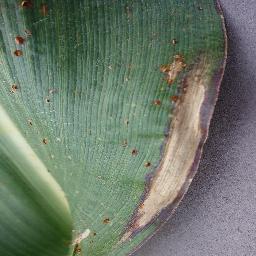
Label: Corn_(Maize)___Northern_Leaf_Blight